William Finlayson (churchman)

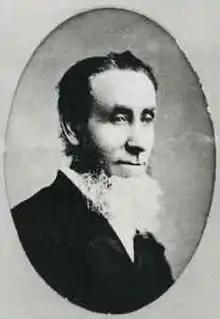
William Finlayson ca. 1875

William Finlayson (1813 – 18 December 1897) was a churchman and farmer in the early days of South Australia, and father of nine children including two sons prominent in the early days of that colony.